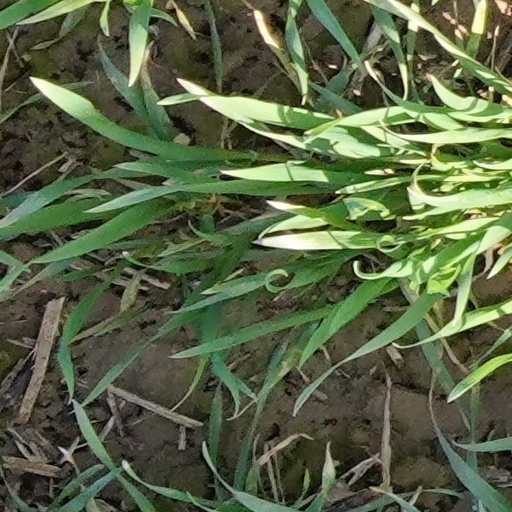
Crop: wheat